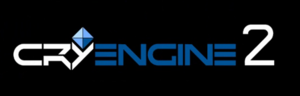
Le CryEngine 2 est un moteur de jeu 3D développé par Crytek, et est une évolution du moteur de jeu CryEngine. Il dispose de capacités de rendu en 3D temps-réel, notamment en termes de photoréalisme, jusque-là impossibles. Il est notamment utilisé dans Crysis, premier jeu l'utilisant, et par la société IMAGTP, première détentrice de la licence en dehors du monde du jeu vidéo. Depuis, plusieurs autres projets ont été annoncés, dont un MMO actuellement en cours de développement par une équipe asiatique et deux nouveaux jeux développés par Crytek.